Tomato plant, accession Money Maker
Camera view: tilt-top (135 deg); turntable rotation: 330 degrees
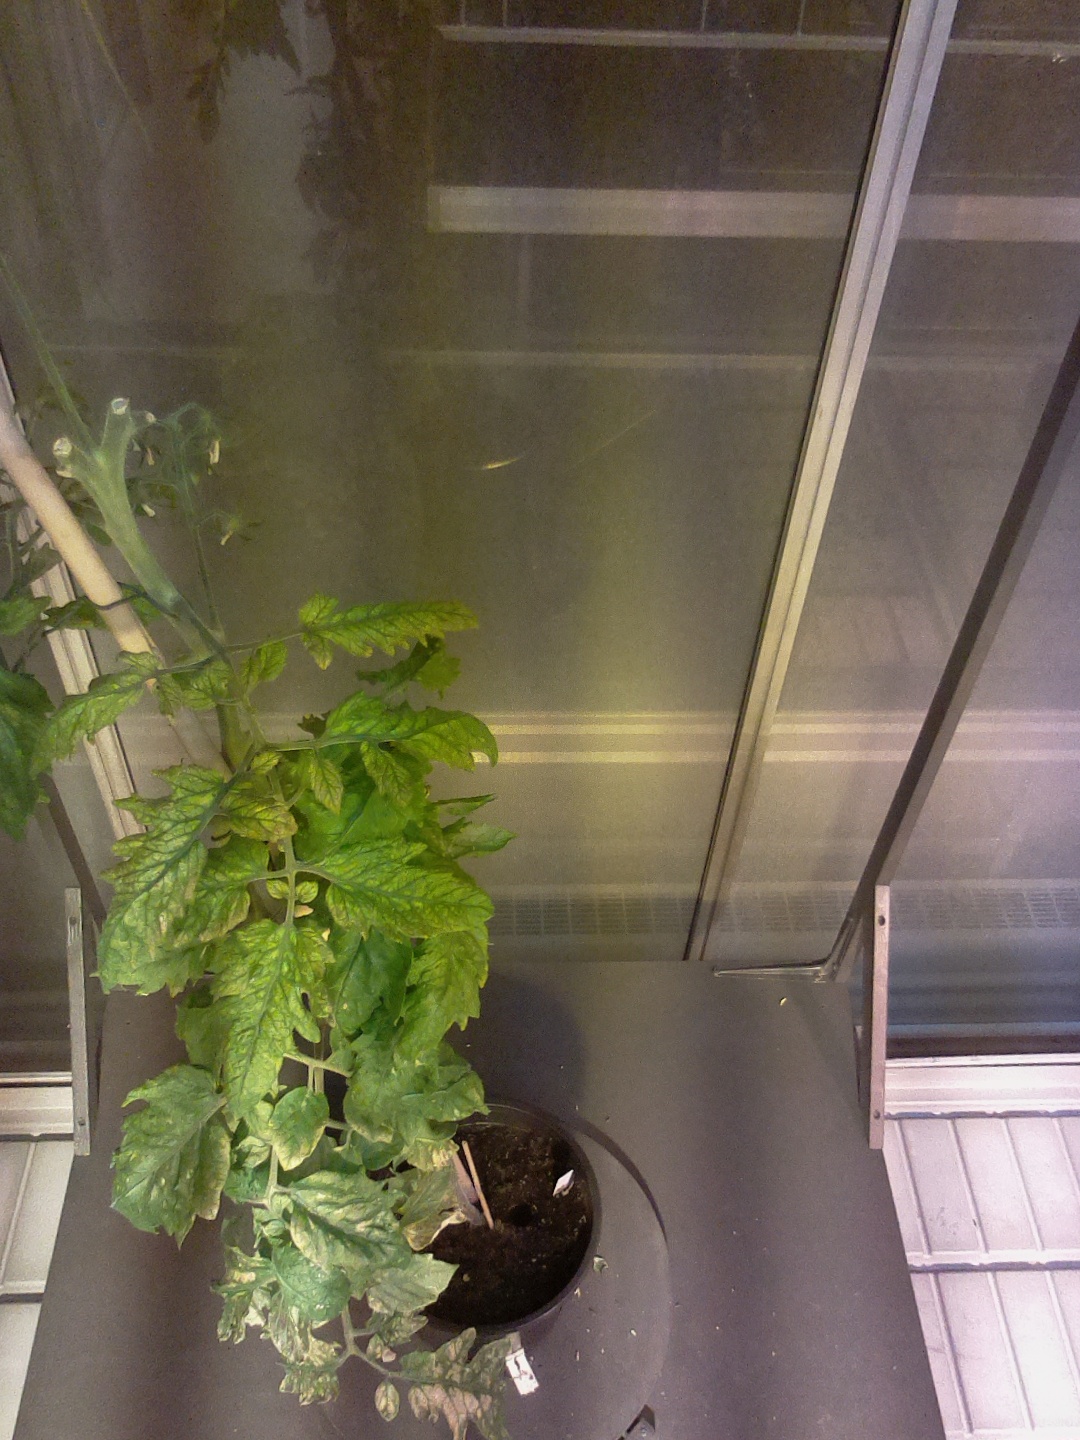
BBCH growth stage 77: 70%-80% of final fruit size